Avery Coonley School

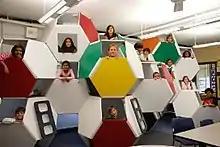
Interconnected "Learning Spaces" in the third grade classroom, designed in 1970 and patented by the school

The Avery Coonley School was designated a historical site by the Downers Grove Historical Society in 2006, and added to the National Register of Historic Places in 2007.